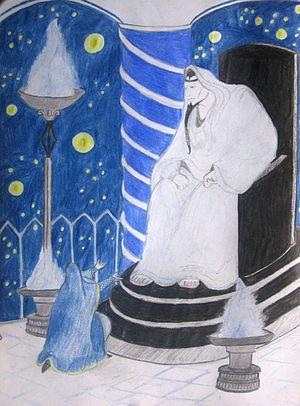
Mandos est un personnage de fiction du légendaire de l'écrivain britannique J. R. R. Tolkien. Il apparaît notamment dans Le Silmarillion.